Question: Please indicate a possible affordance area of the hit_baseball_bat that can be used for hitting
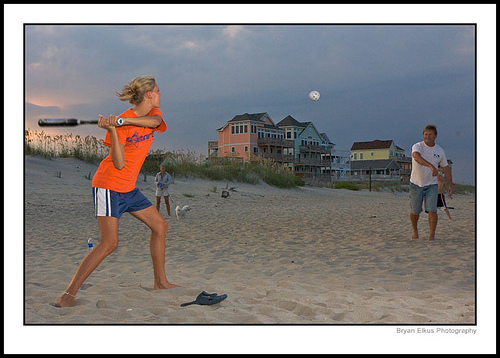
Answer: [38.44, 117.478, 78.44, 126.444]